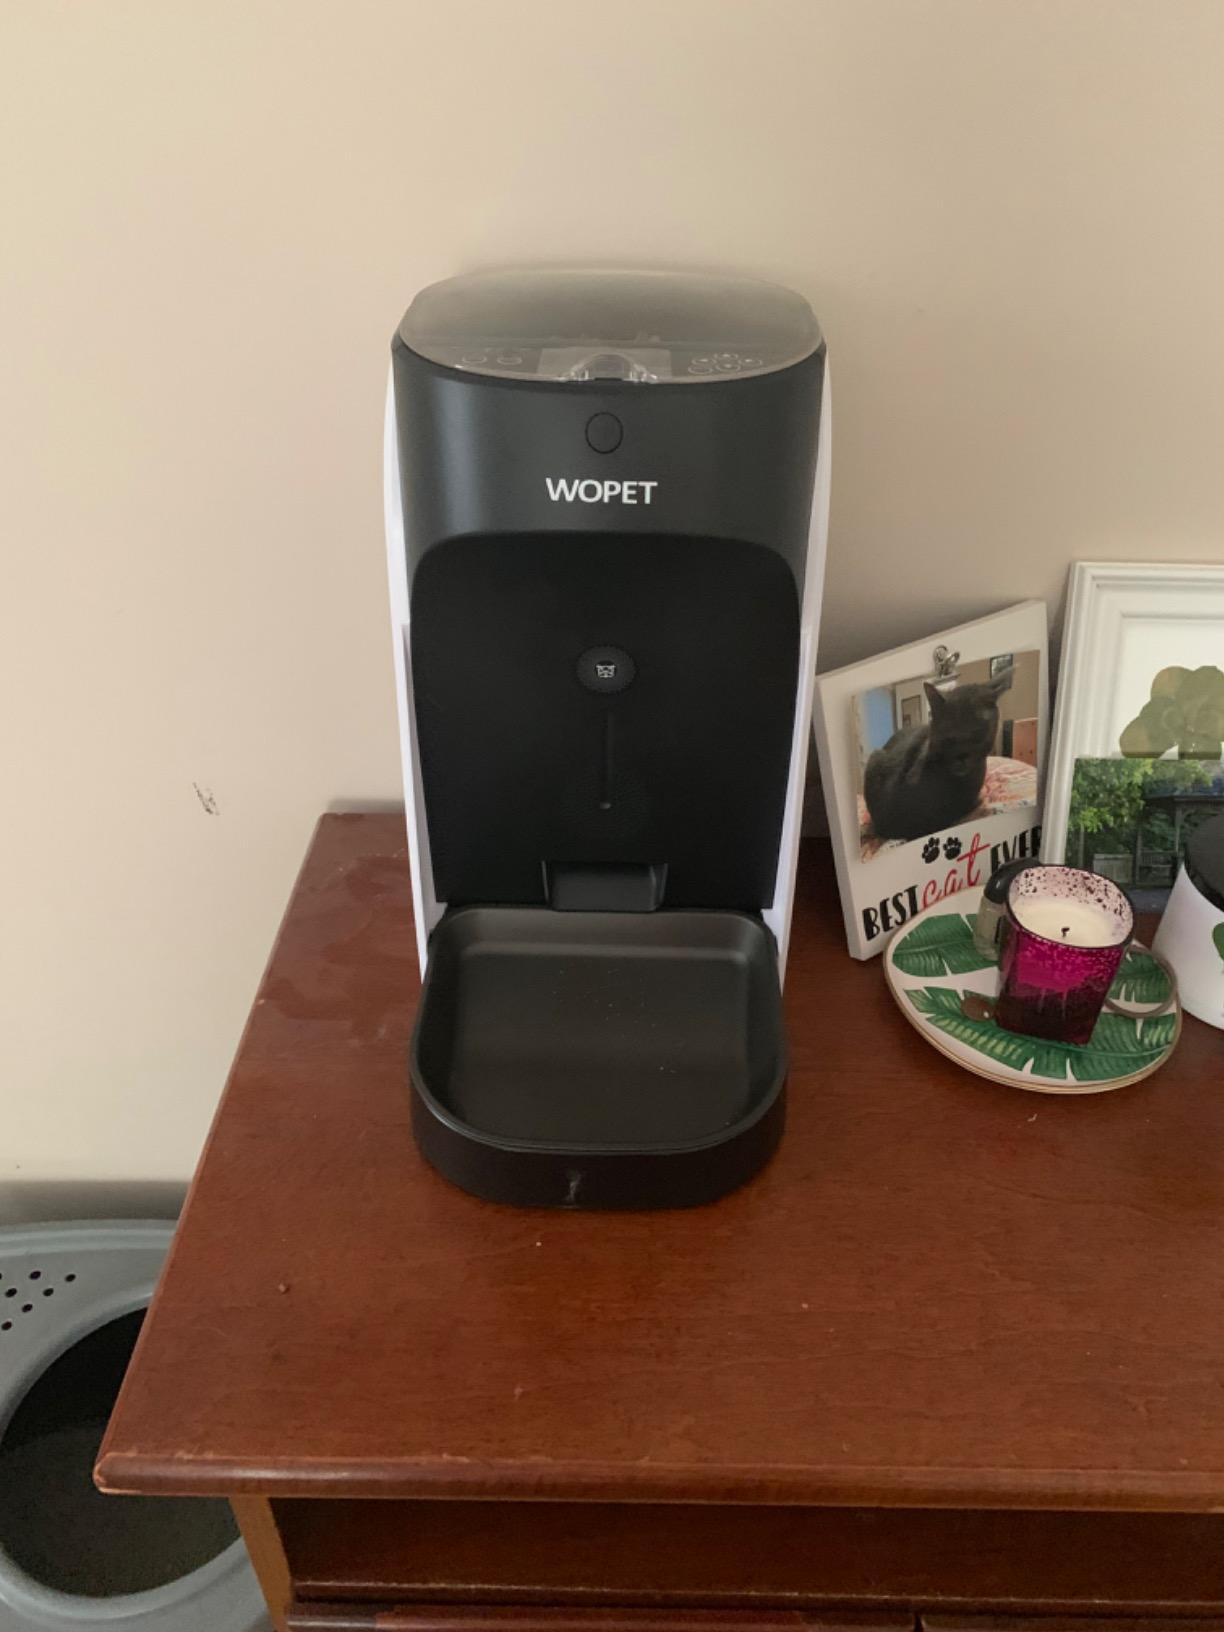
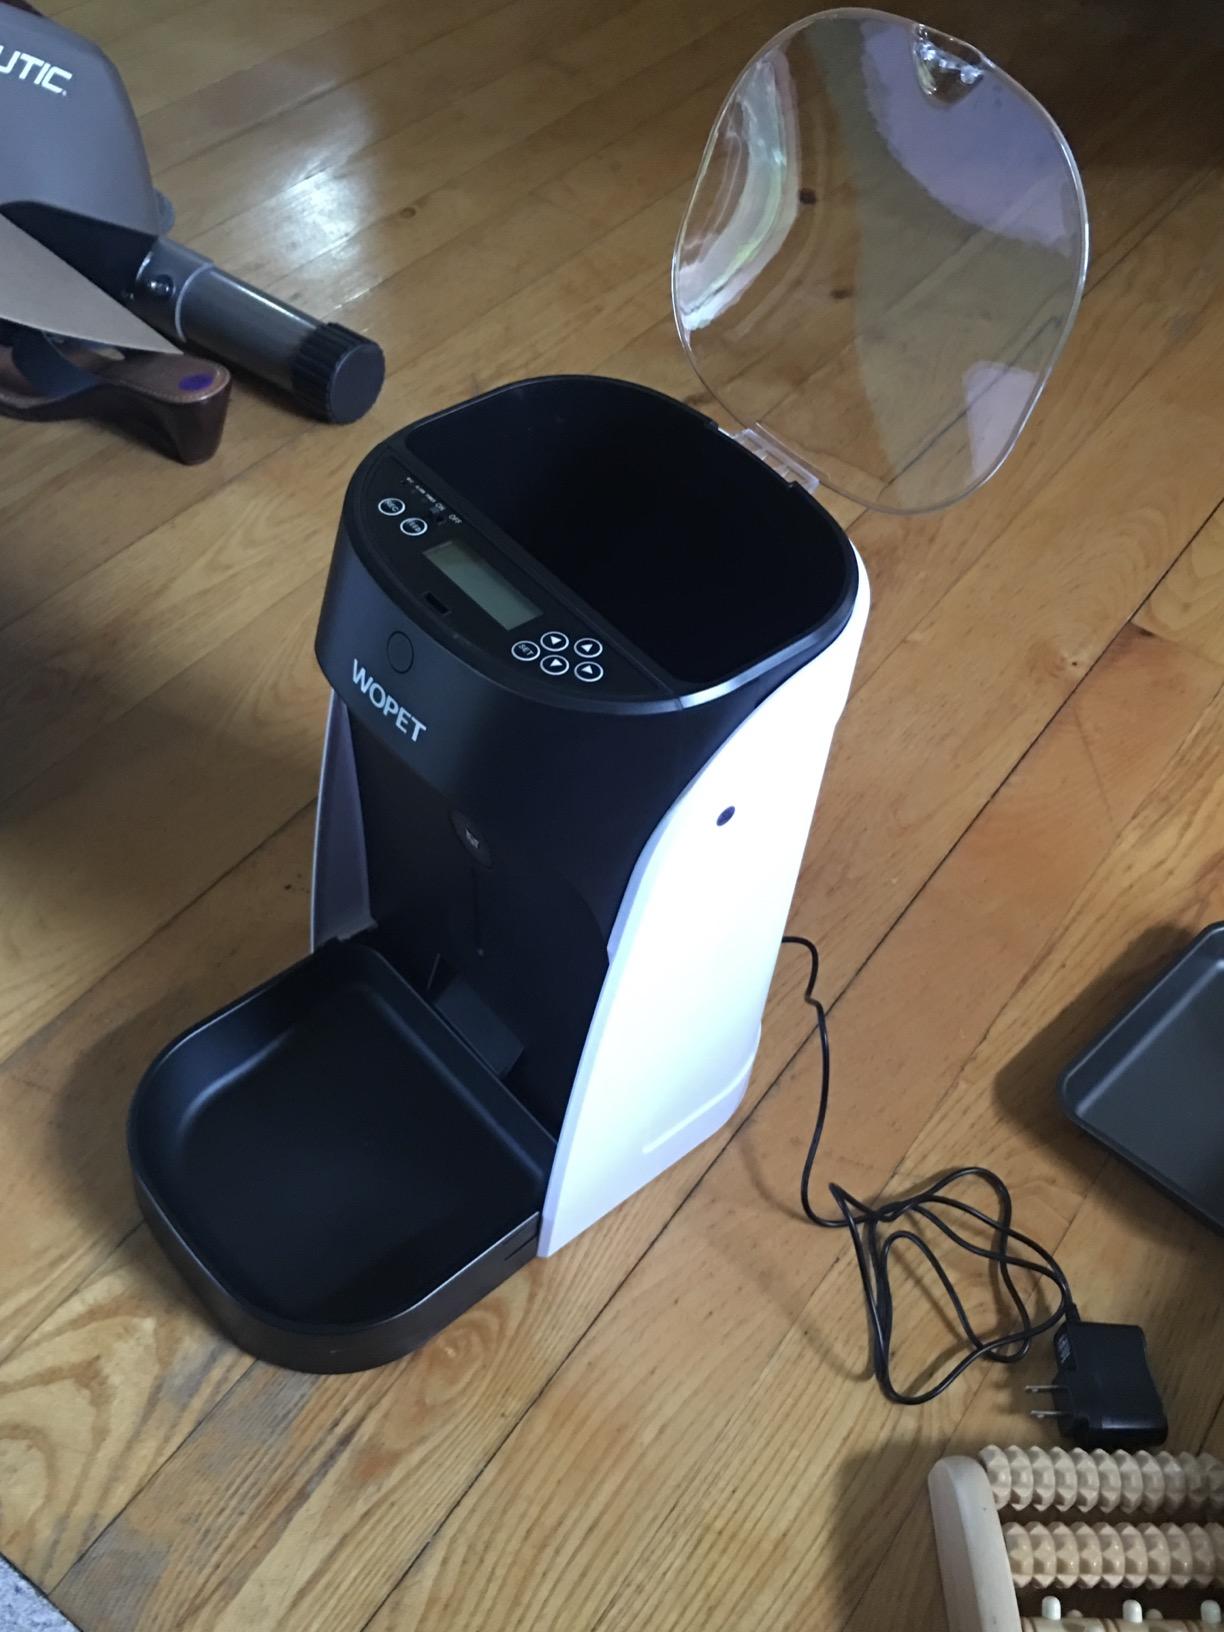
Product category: items_feeder
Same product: yes